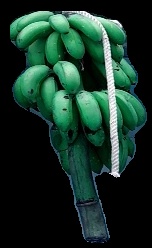
Variety: rasbale
Grade: grade2